Transport

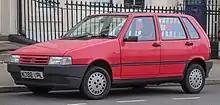
A Fiat Uno in 2018

Pipeline transport sends goods through a pipe; most commonly liquid and gases are sent, but pneumatic tubes can also send solid capsules using compressed air. For liquids/gases, any chemically stable liquid or gas can be sent through a pipeline. Short-distance systems exist for sewage, slurry, water, and beer, while long-distance networks are used for petroleum and natural gas.